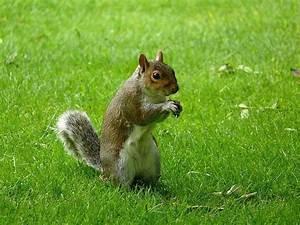
squirrel